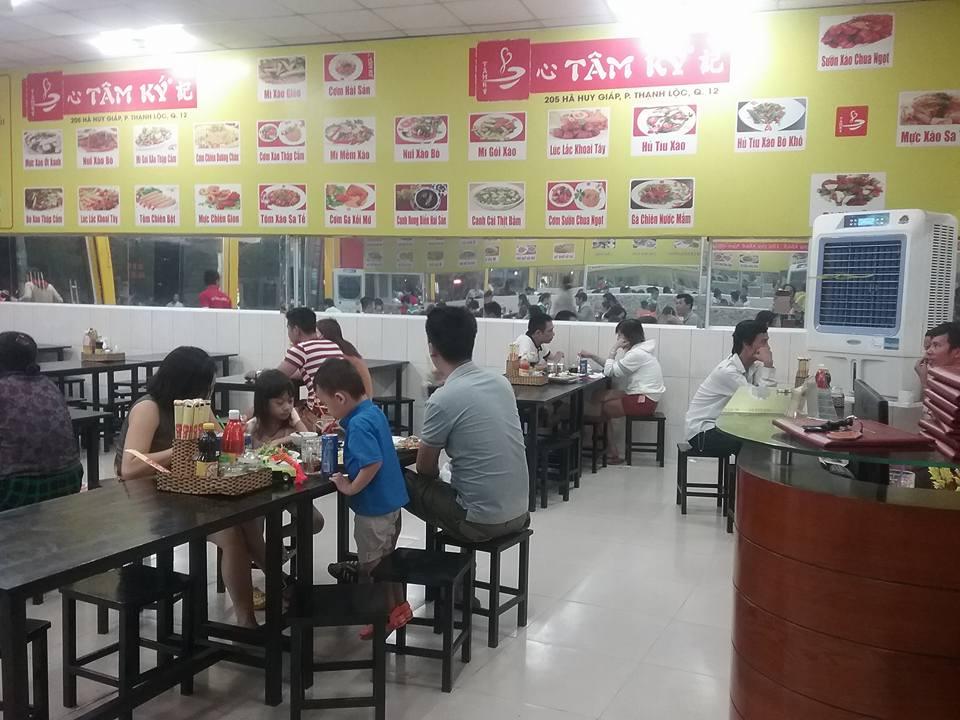
bé trai mặc áo xanh đang nhón người để uống nước